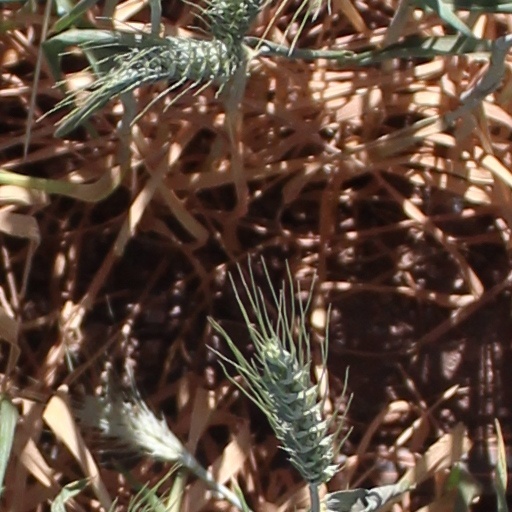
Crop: wheat